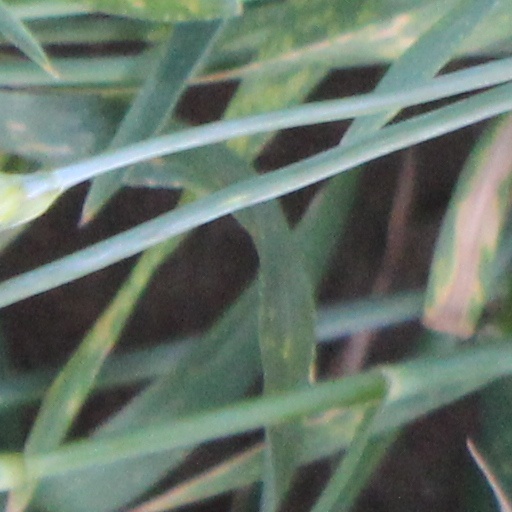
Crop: wheat